Organ Cave

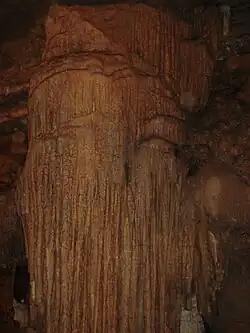
The eponymous "organ" formation in Organ Cave

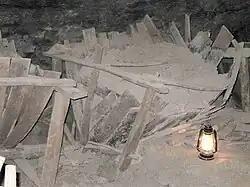
Salt petre vats in Organ Cave

Organ Cave is a large and historic cave in Greenbrier County, West Virginia, USA. The surrounding community takes its name from the cave.